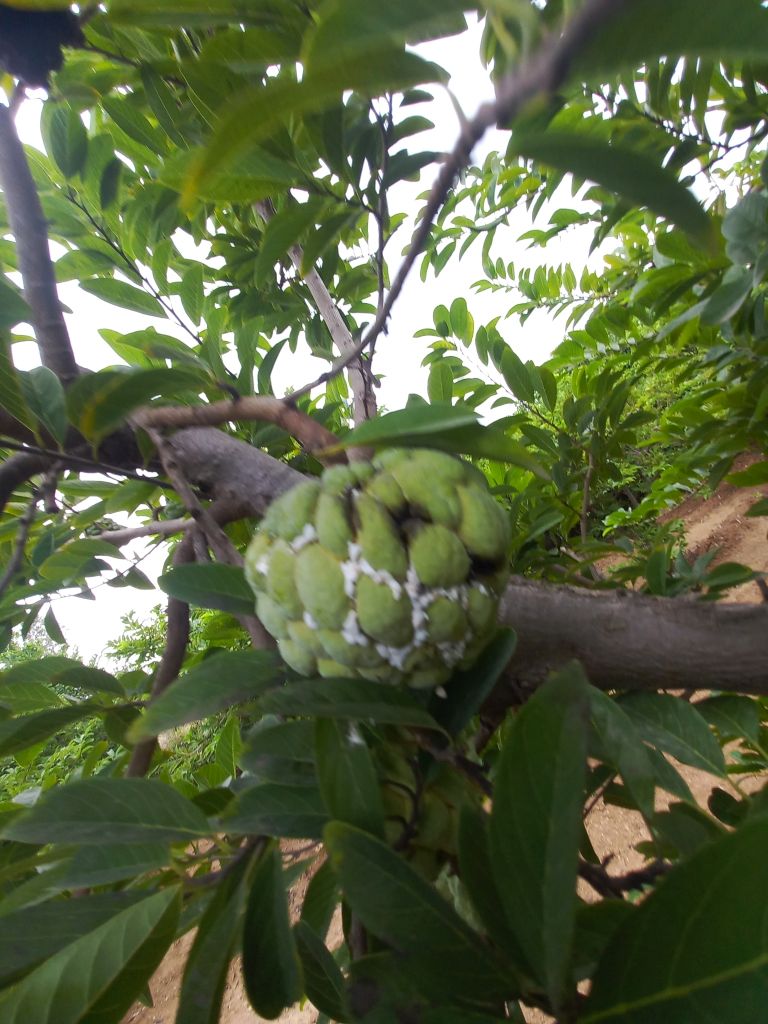
Disease label: Mealy Bug